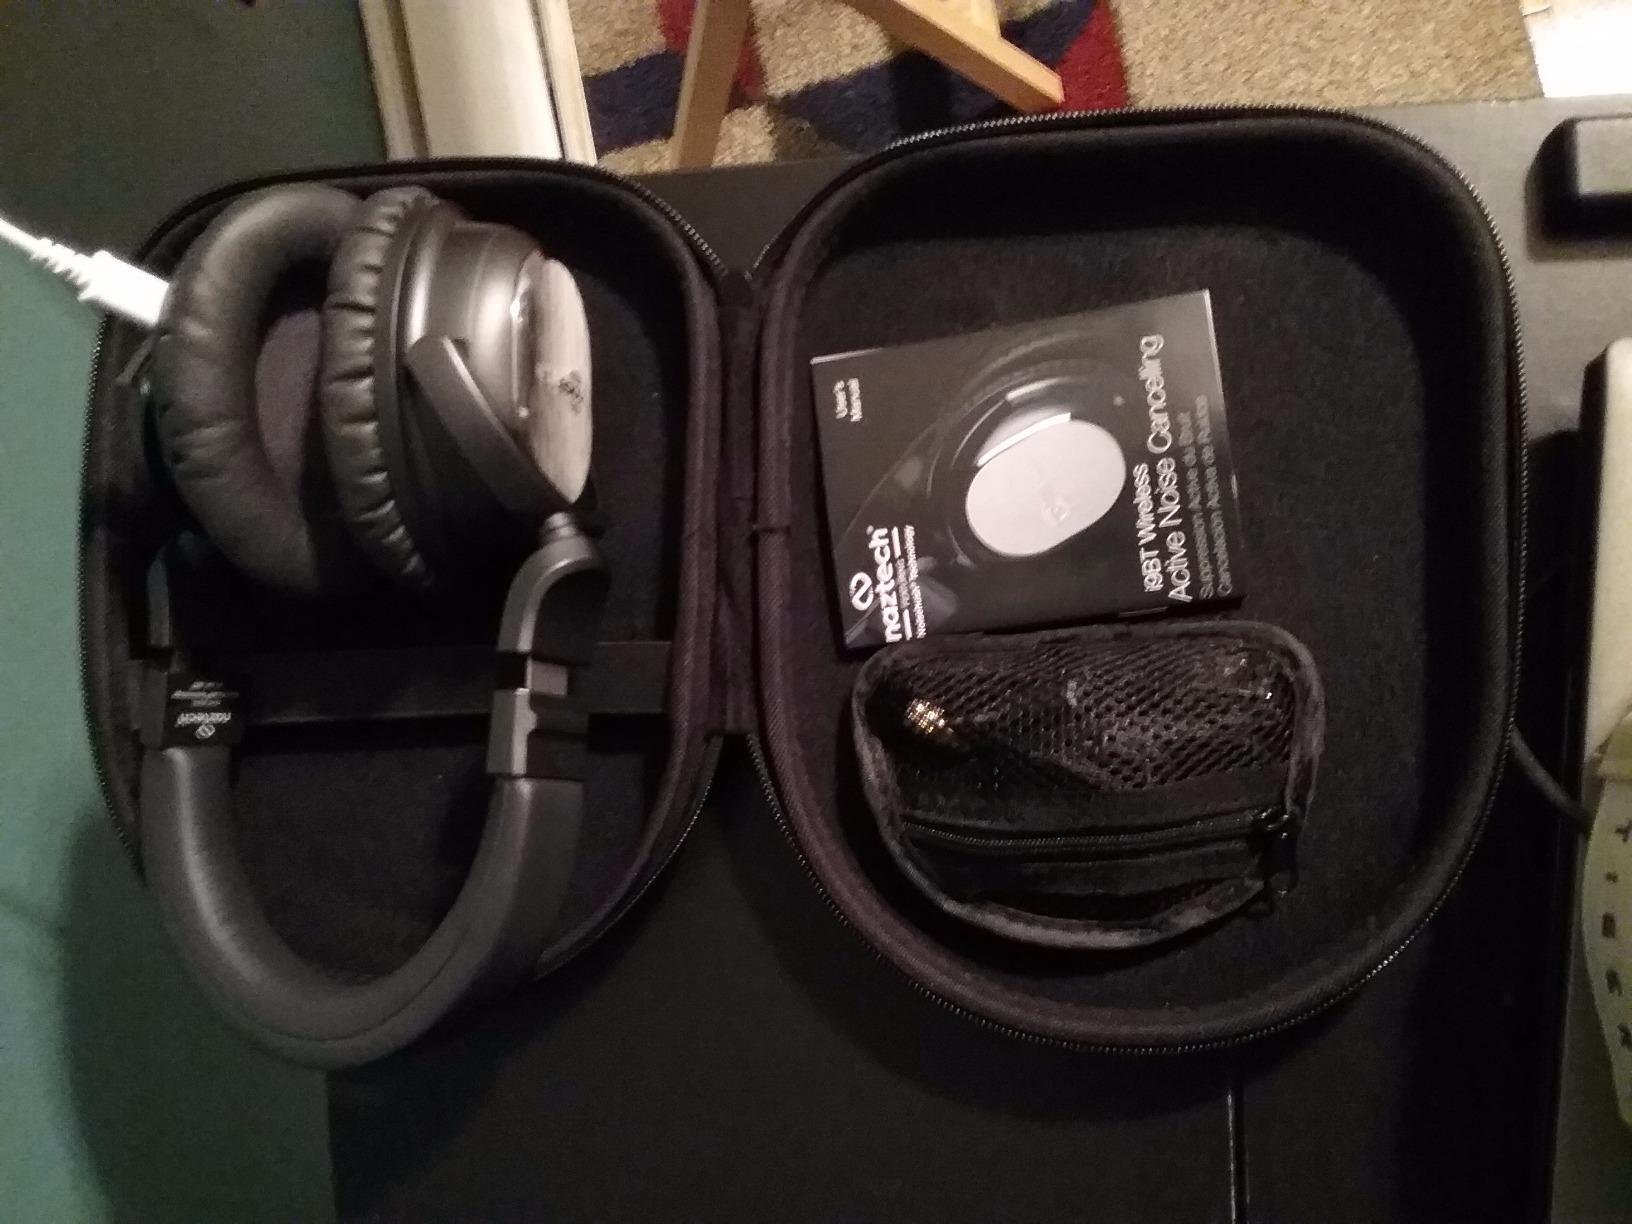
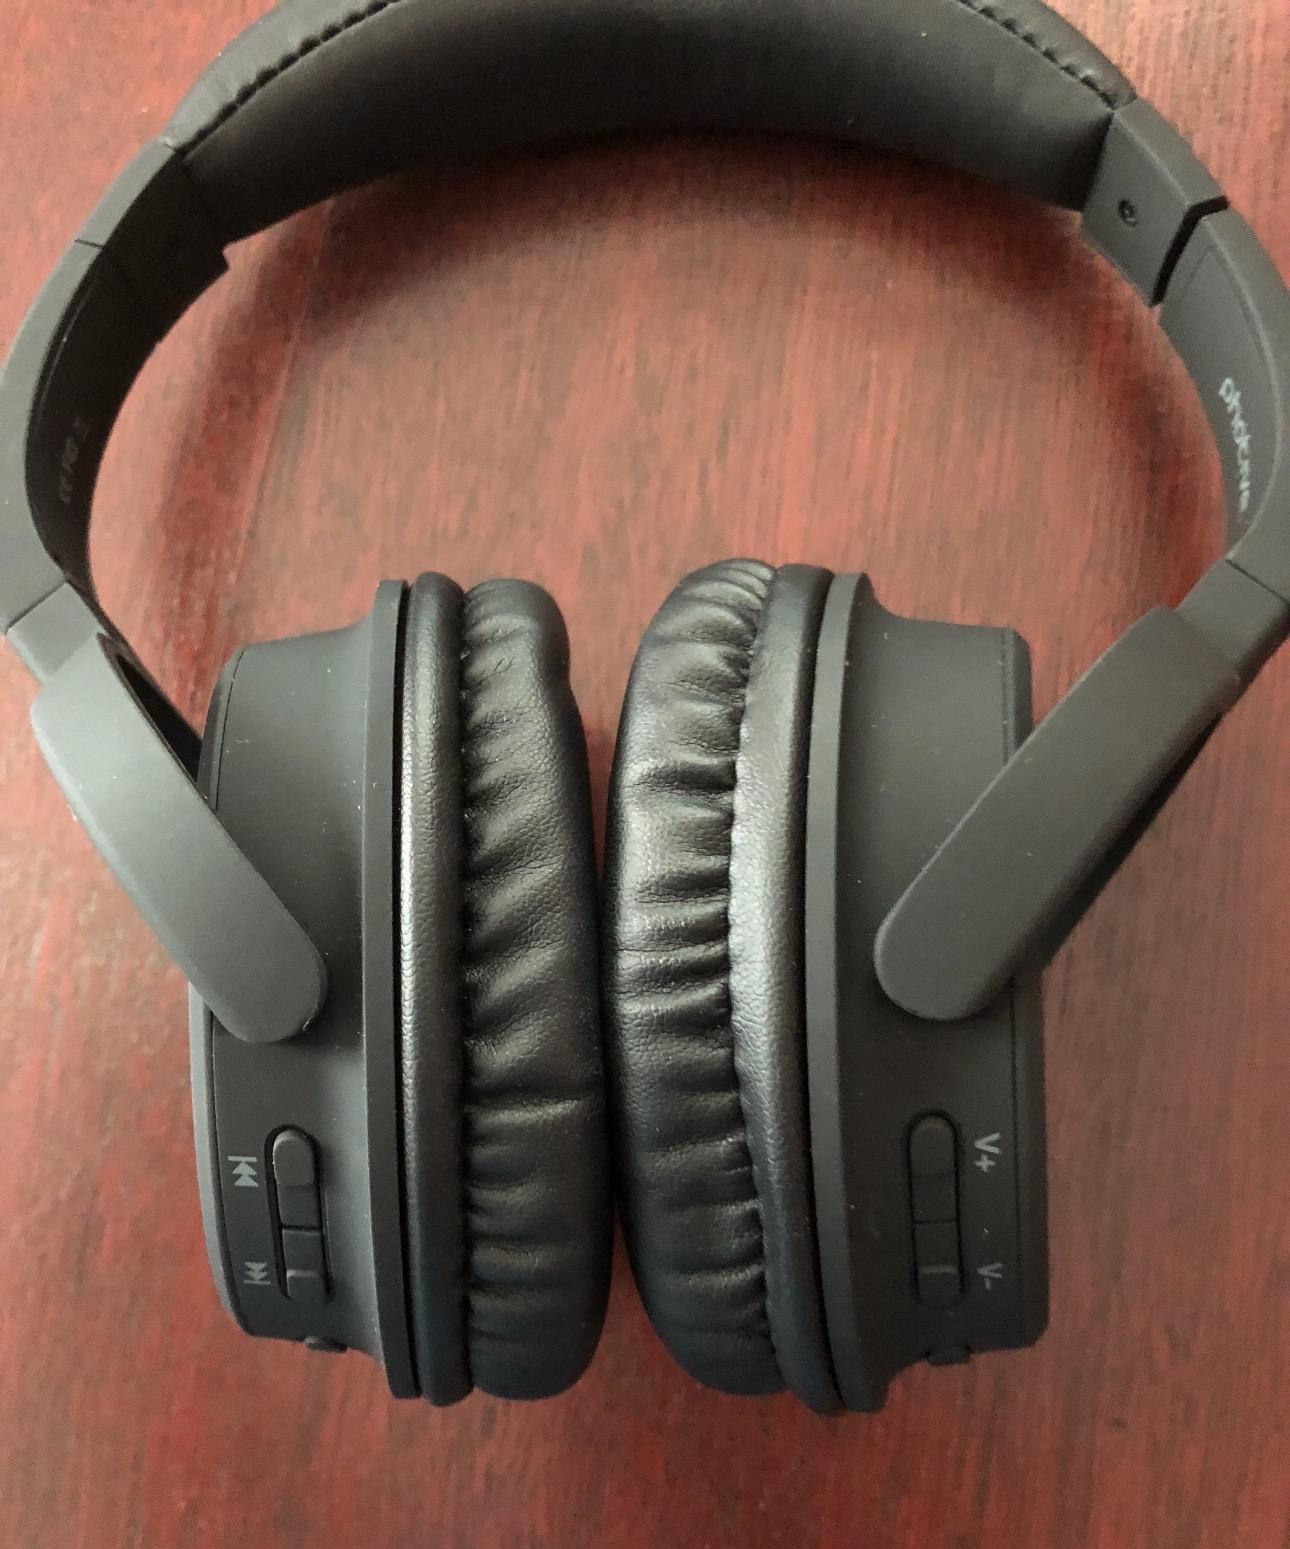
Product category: headphones
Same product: no